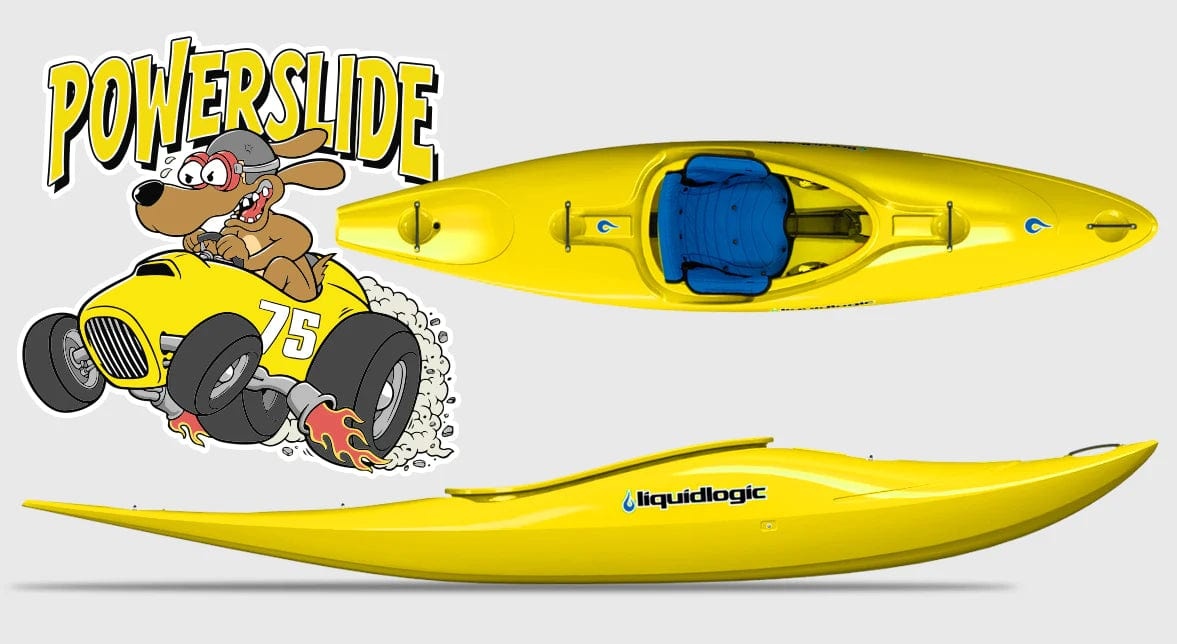
Liquidlogic Powerslide Whitewater Kayak
A speed machine with Slalom Roots & Half Slice Chops If you enjoy speed, carving turns, surfing, and skipping out of drops while working your way downriver, this is the boat for you. The Powerslide’s slalom-influenced stern, with its low-rocker profile propels you downstream, upstream and through ferries and banks eddy turns at high speed. Subtle kick rocker just behind the seat delivers the ability to carve through S turns and across currents to slide onto glassy, catch-on-the-fly waves with ease. That’s where the chines kick in with a silky, carving, deliciously loose feeling. Like in many modern slalom boats, we’ve cut the stern low for quick easy pivots during downstream maneuvering and for lifting the bow up into tall stern stalls and splats. Through the middle, we narrowed the Powerslide to help maintain glide through the water. That slenderness gives the cockpit a comfortable yet performance-snug feel so that you can transition from edge to edge easily while carving around. The hull is flat, wide and hard chined, which keeps it up and spinning on the surface of the water. As in all boats these days, we added a generous amount of bow rocker to keep you popping up out of drops and skipping downstream. By combining the speed and maneuverability of modern slalom kayaks with a playful planing hull and modern bow rocker we’ve created a boat that will give you the power to redefine how you paddle rivers. Specs Length: 10’ Width: 25” Volume: 75 Gallons Paddler Weight: 120-240 LBS Weight: 48 LBS Cockpit: 20.5” x 35” .embed-container { position: relative; padding-bottom: 56.25%; height: 0; overflow: hidden; max-width: 100%; } .embed-container iframe, .embed-container object, .embed-container embed { position: absolute; top: 0; left: 0; width: 100%; height: 100%; }
Brand: Liquidlogic
Category: Sporting Goods > Outdoor Recreation > Boating & Water Sports > Boating & Rafting > Kayaks > Whitewater Kayaks